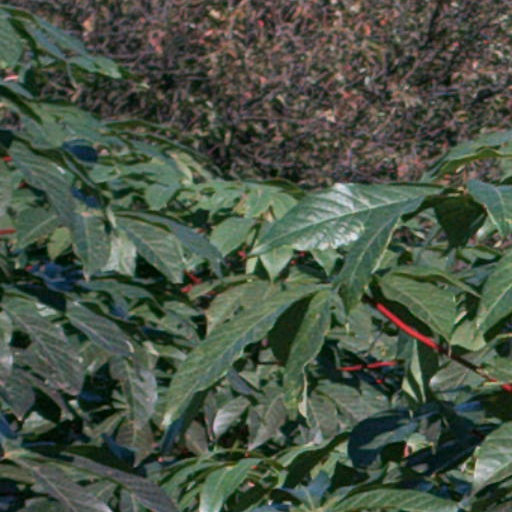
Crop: cassava